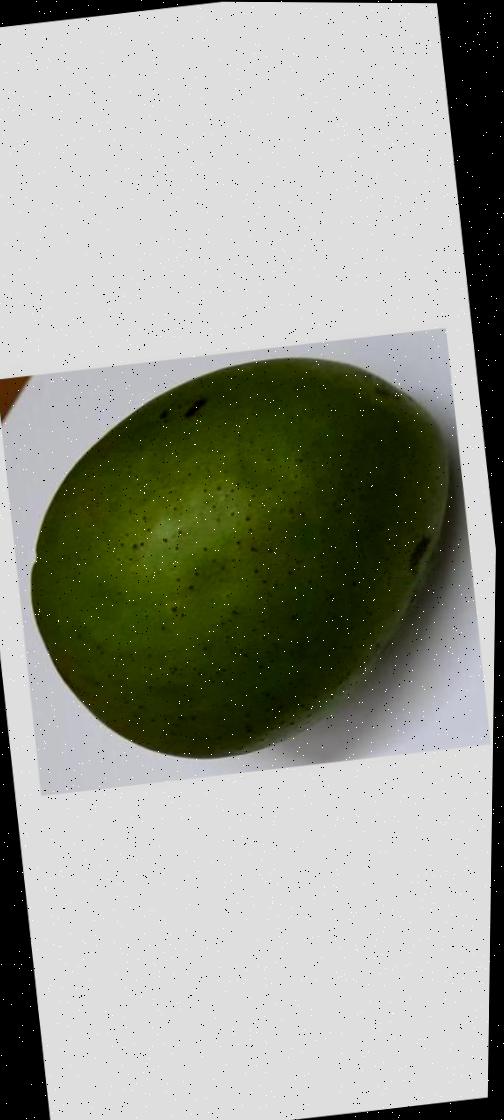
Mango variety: Harivanga